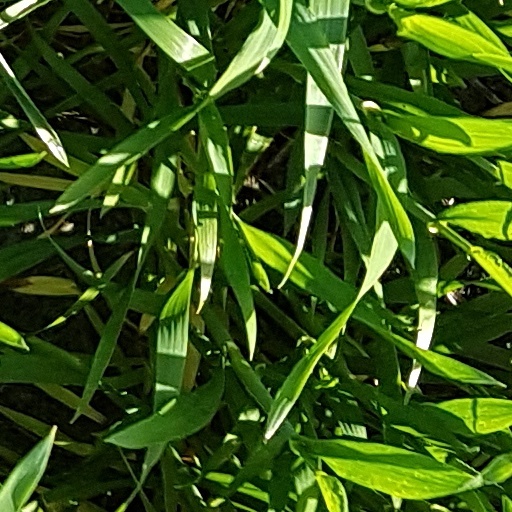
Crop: wheat